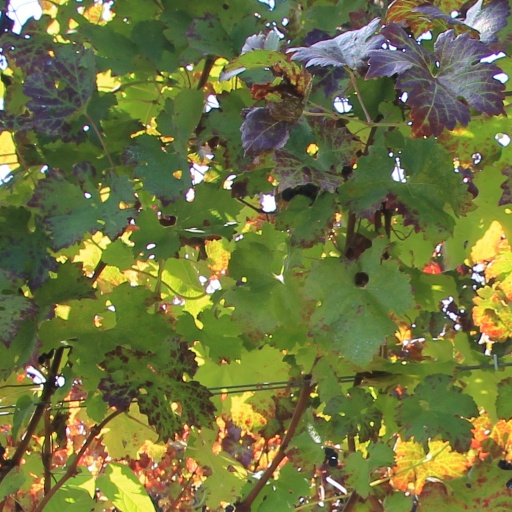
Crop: grape